Omar Khayyam

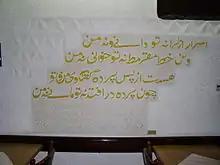
Inscription of a poem written by Omar Khayyam at Morića Han in Sarajevo, Bosnia and Herzegovina

There are occasional quotes of verses attributed to Khayyam in texts attributed to authors of the 13th and 14th centuries, but these are of doubtful authenticity, so that skeptical scholars point out that the entire tradition may be pseudepigraphic. Hans Heinrich Schaeder in 1934 commented that the name of Omar Khayyam "is to be struck out from the history of Persian literature" due to the lack of any material that could confidently be attributed to him. De Blois presents a bibliography of the manuscript tradition, concluding pessimistically that the situation has not changed significantly since Schaeder's time.